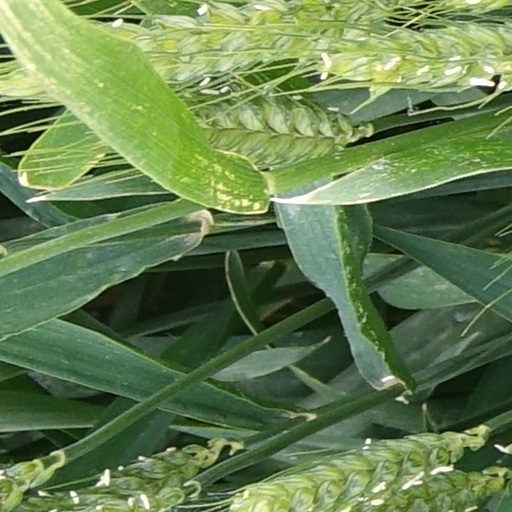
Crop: wheat